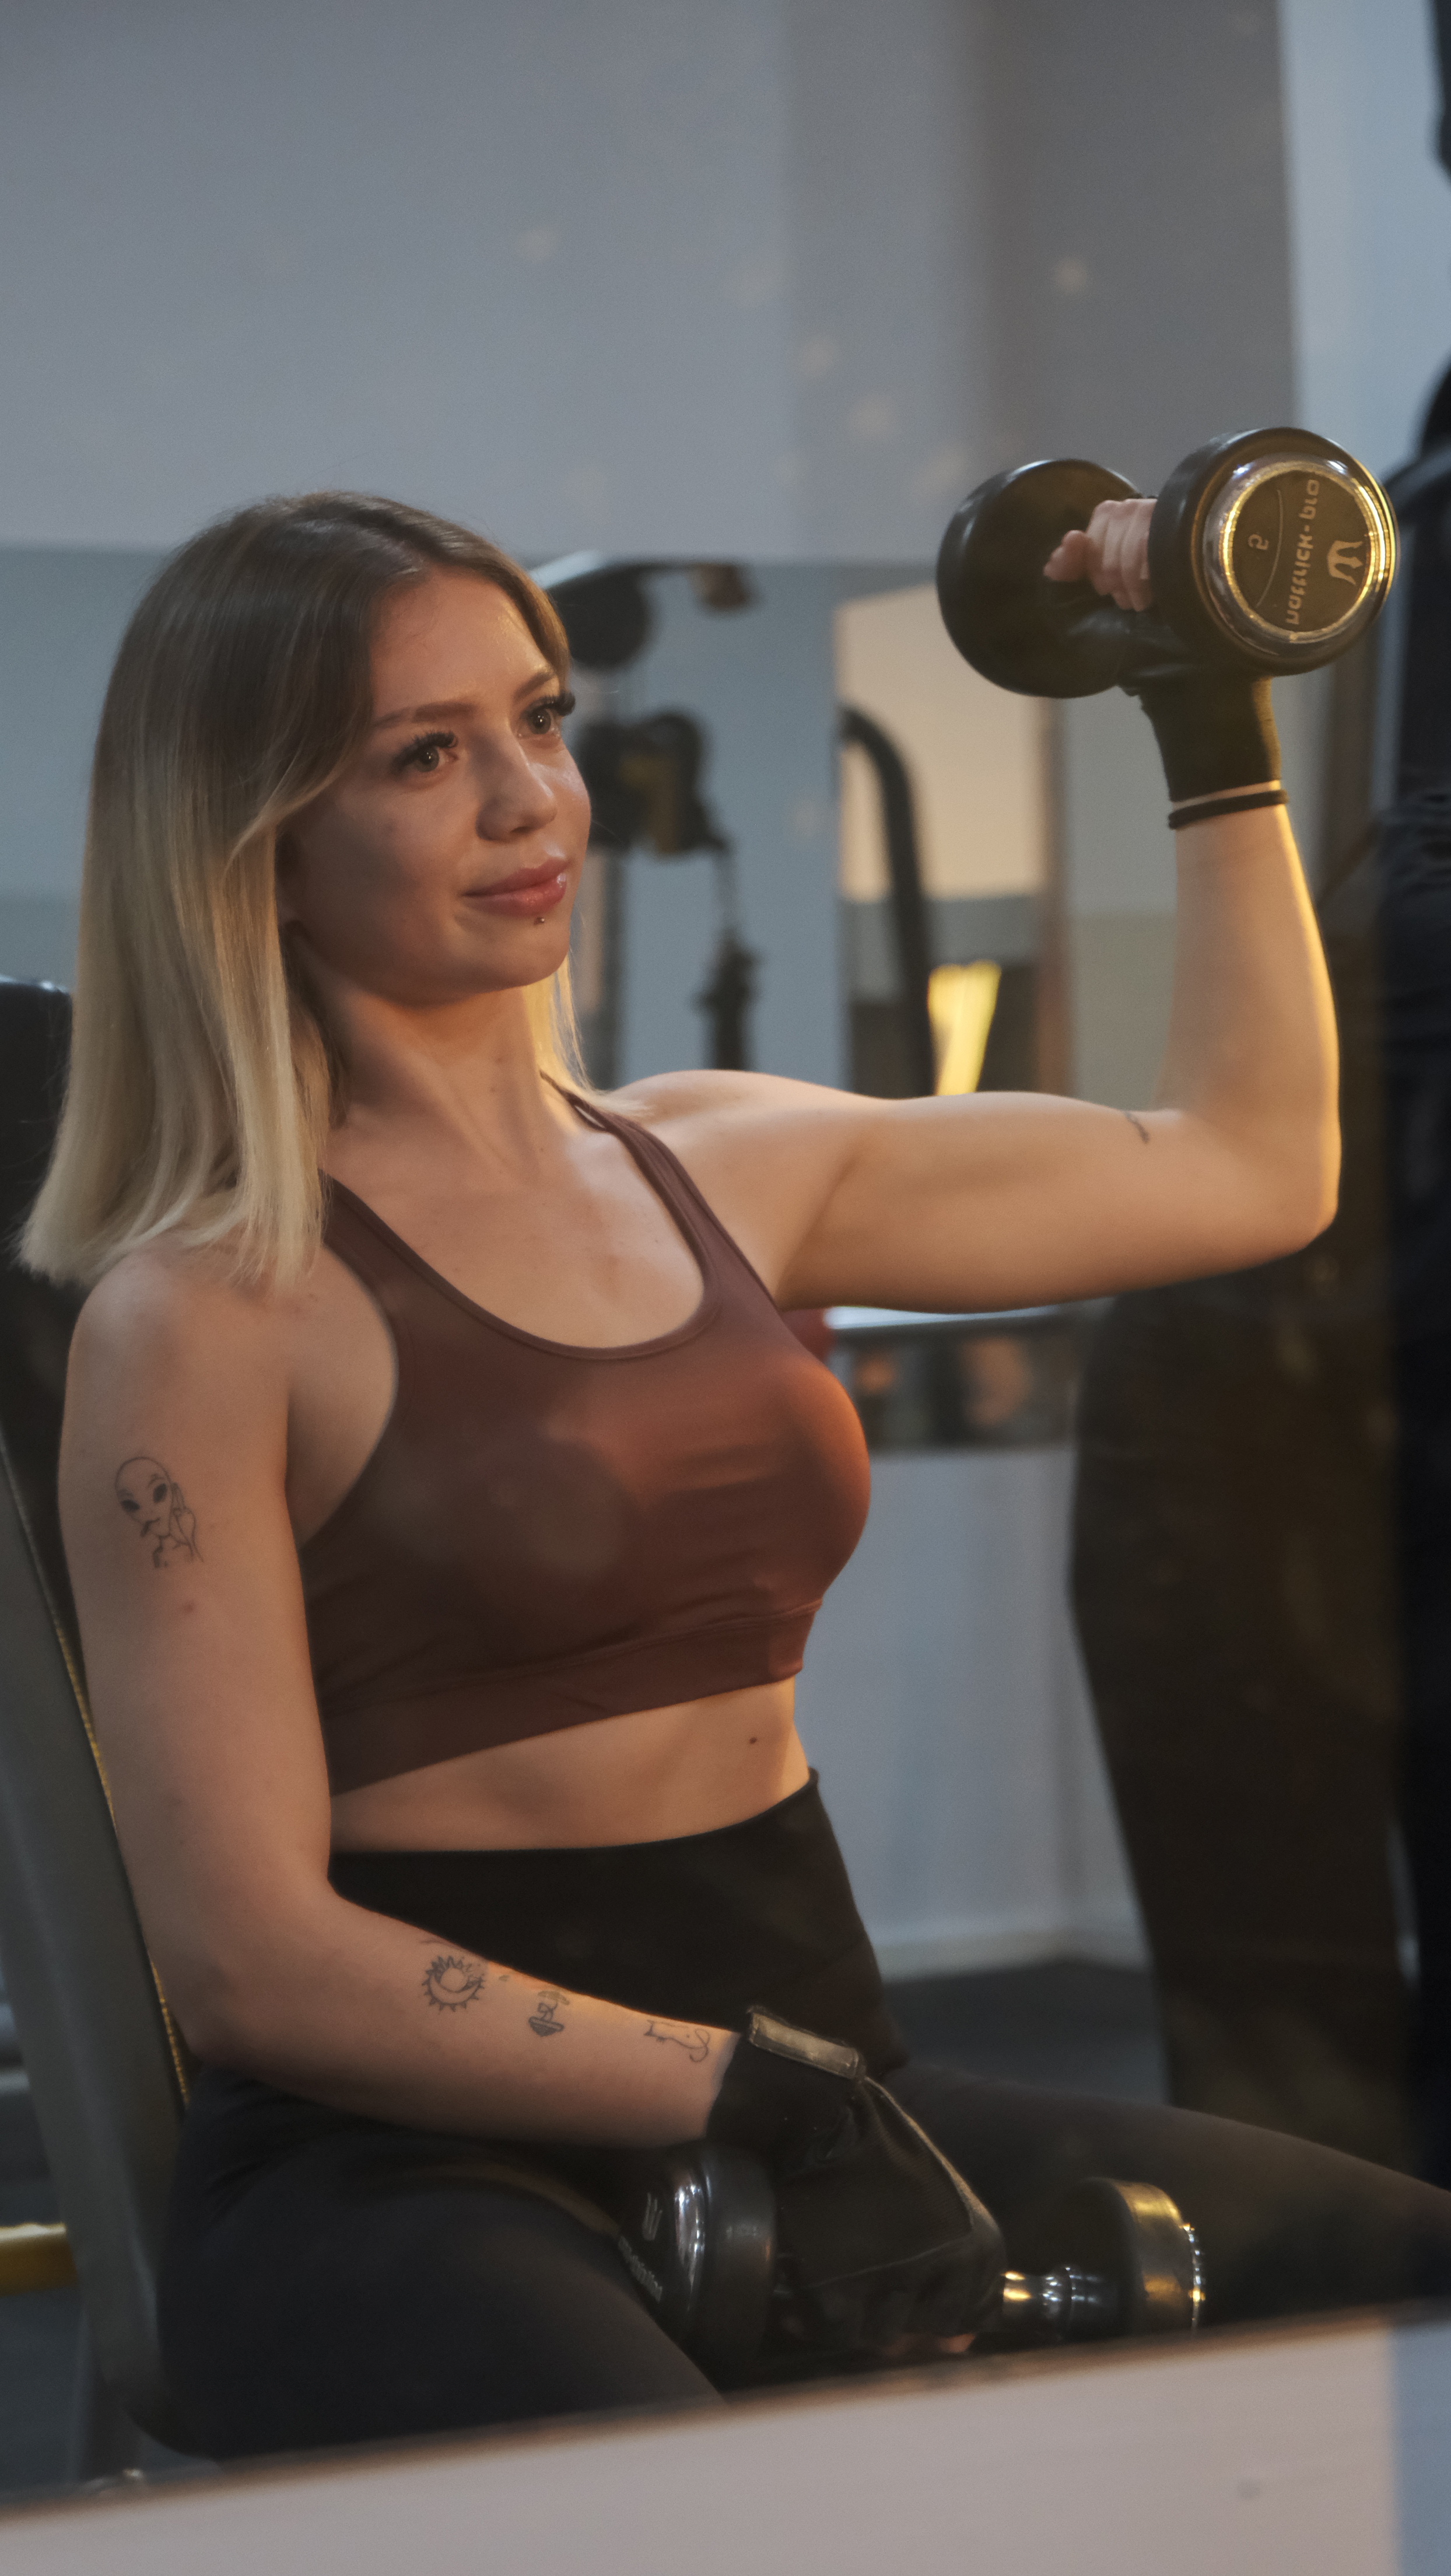
female, athlete, joint, shoulder, Active tank, muscle, stomach, flash photography, brassiere, neck, camisoles, undershirt, waist, elbow, thigh, chest, trunk, undergarment, sportswear, abdomen, physical fitness, human leg, navel, event, exercise, wrist, room, competition event, jewellery, fitness professional, necklace, vest, belt, art model, bodybuilding, weight training, spandex, sports, audio equipment, automotive design, sitting, lingerie, sport venue, competition, Barechested, chair, photo shoot